Punishment (poem)

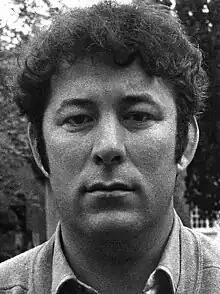
Seamus Heaney in 1970

"Punishment" is a poem by Irish poet Seamus Heaney first published in his 1975 collection "North." It, along with "Bog Queen", "The Grauballe Man", "Strange Fruit" and "The Tollund Man", is inspired by P.V. Glob's book, The Bog People. "Punishment" highlights similarities between Europe's ancient past and The Troubles in Northern Ireland.